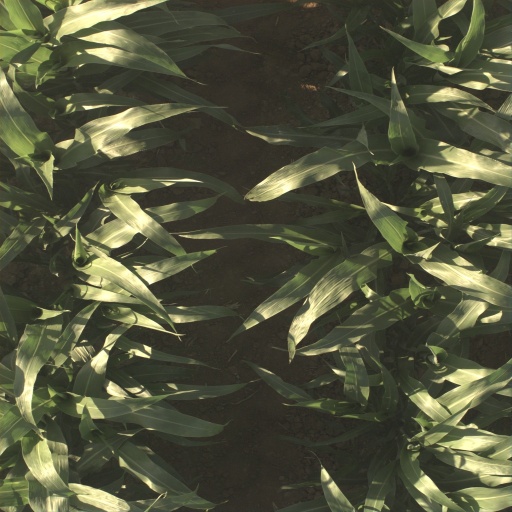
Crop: sorghum